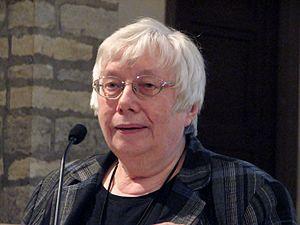
Cet article présente la liste des députés européens d'Estonie de la 8ᵉ législature.